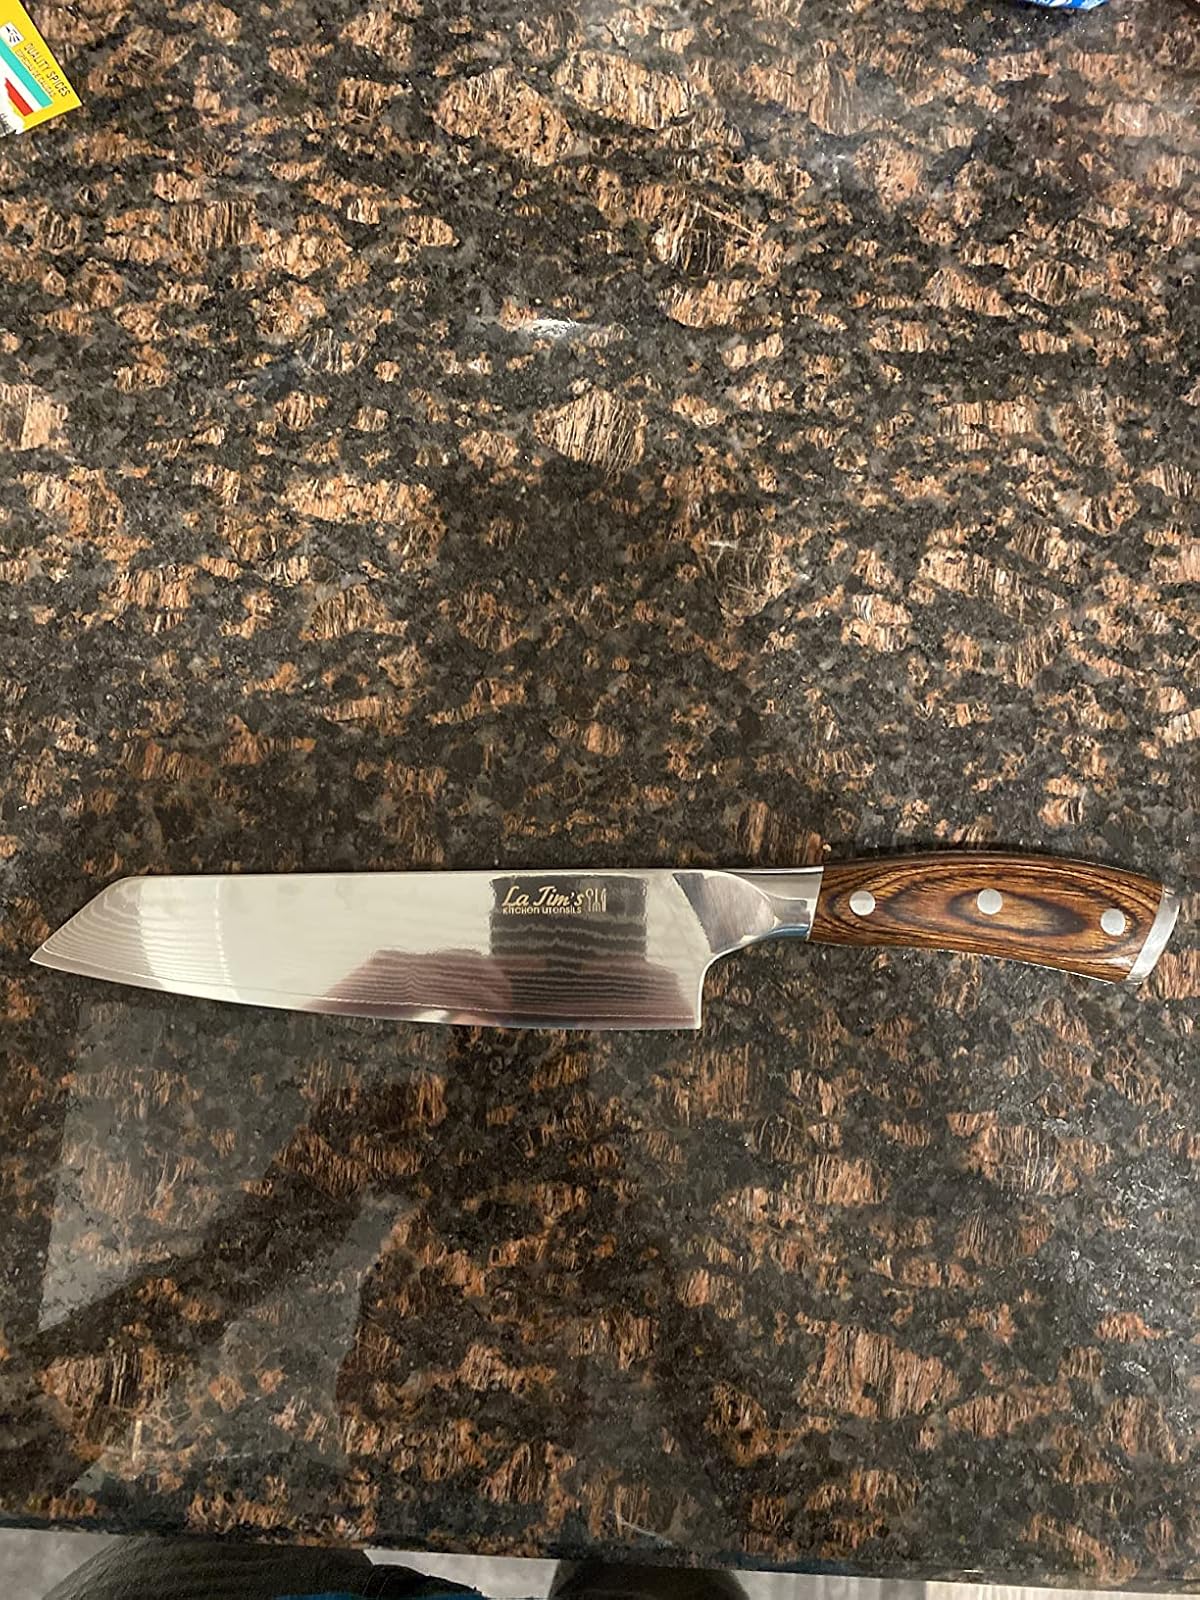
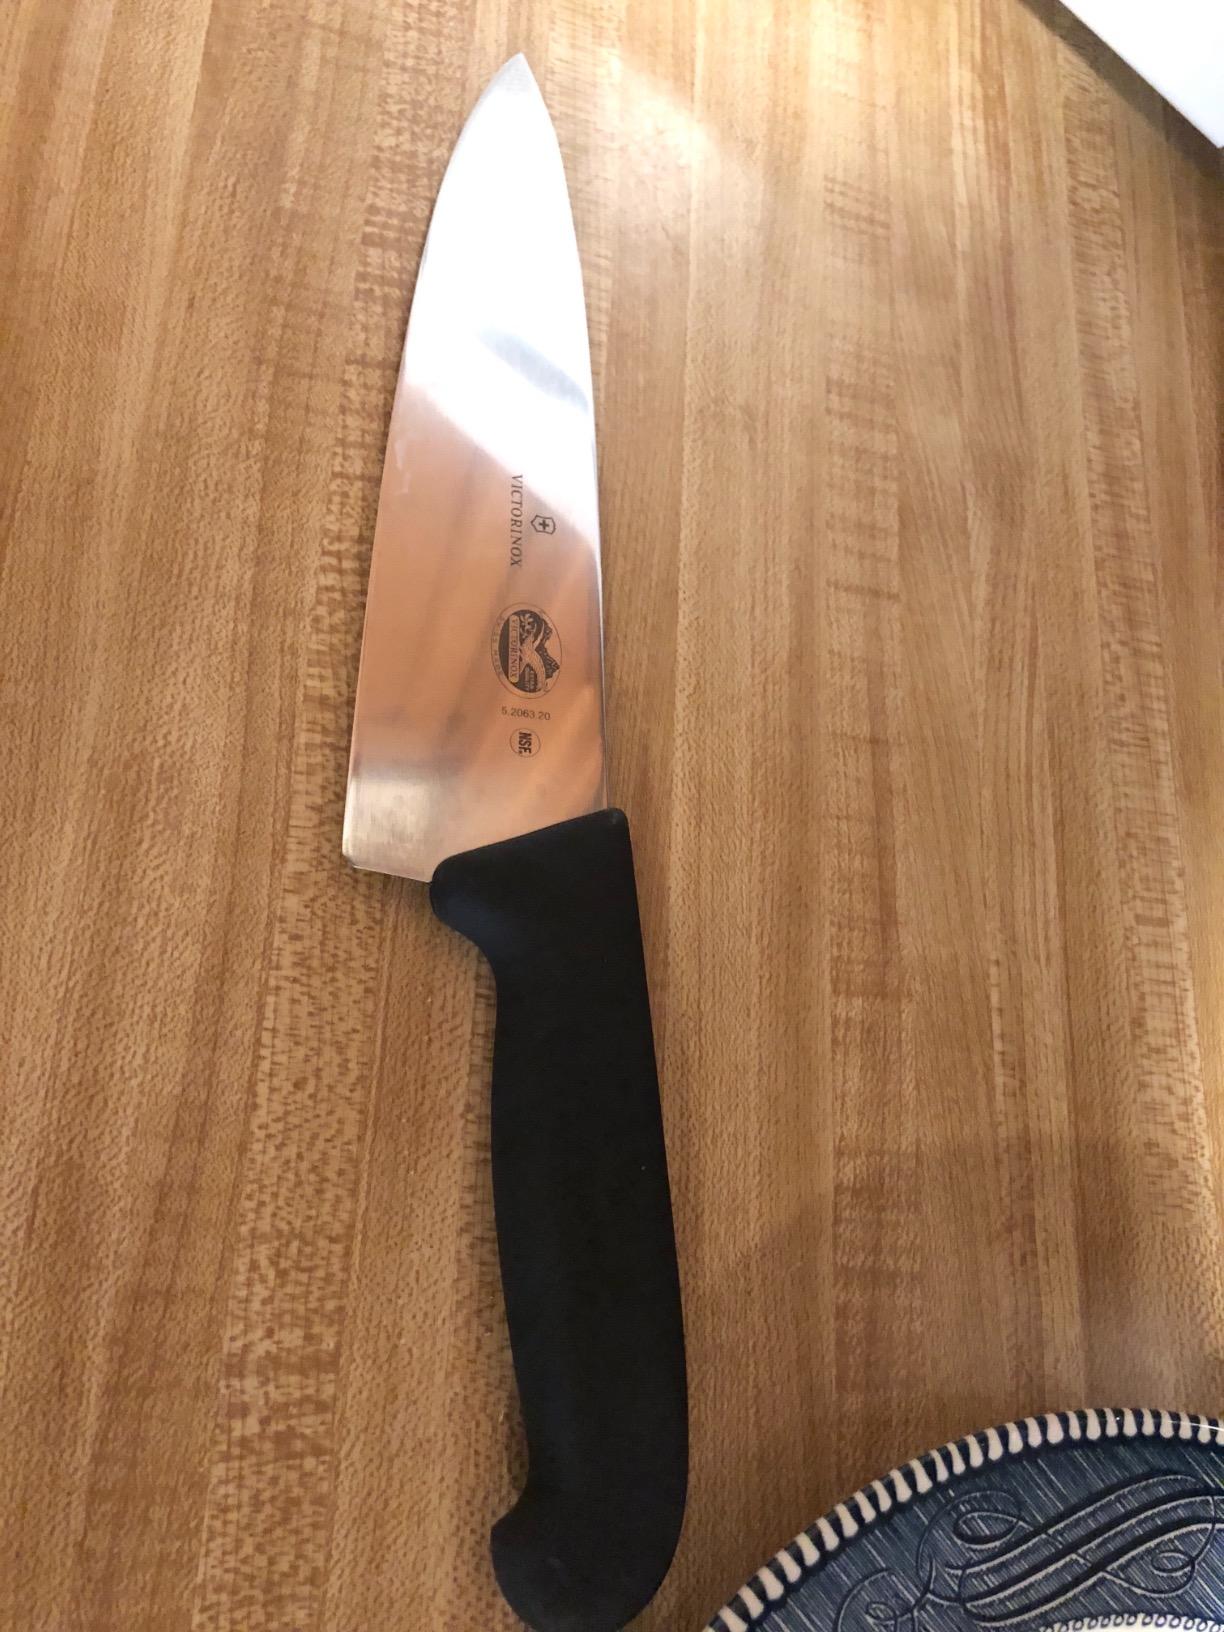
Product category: items_knife
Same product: no